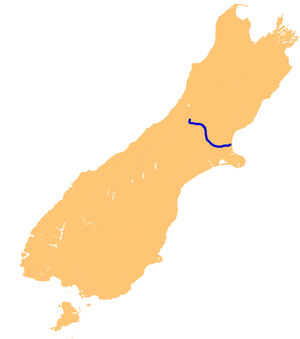
Le Waimakariri, autrefois connue brièvement sous le nom de rivière de Courtenay, est l’un des plus longs cours d'eau du Nord de la région de Canterbury, dans l’Île du Sud, en Nouvelle-Zélande. Il s’écoule sur 151 km dans une direction généralement Sud-Est à partir des Alpes du Sud à travers la plaine de Canterbury vers l’Océan Pacifique.